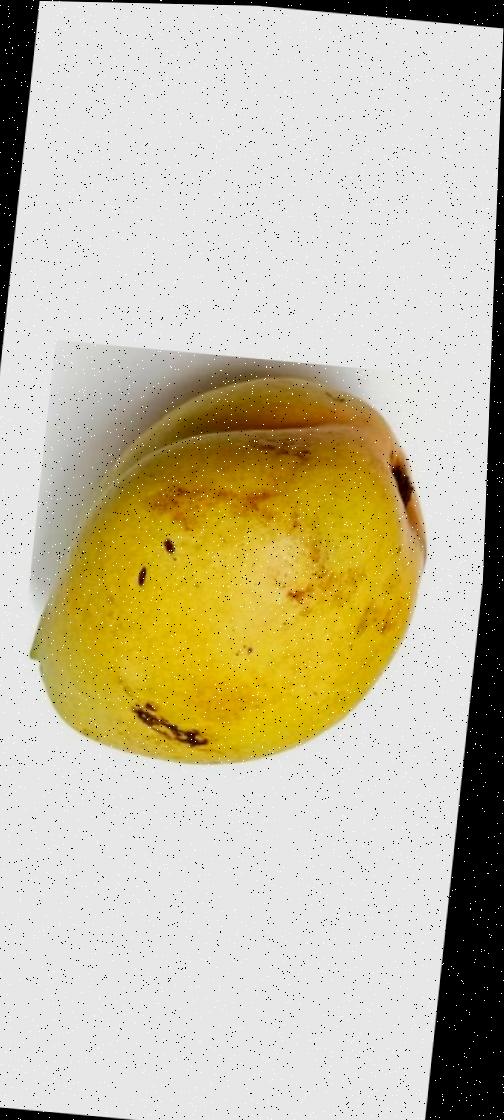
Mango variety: Bari-11